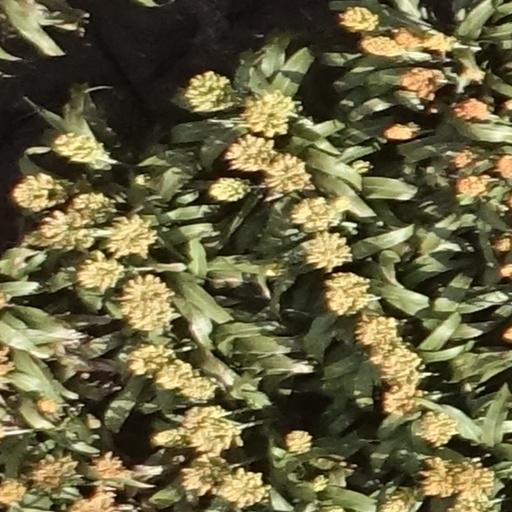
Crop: sorghum